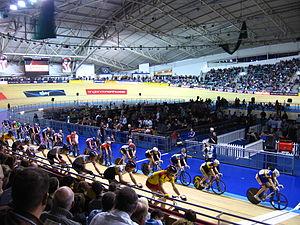
Le vélodrome de Manchester est un vélodrome situé à Manchester, en Angleterre.